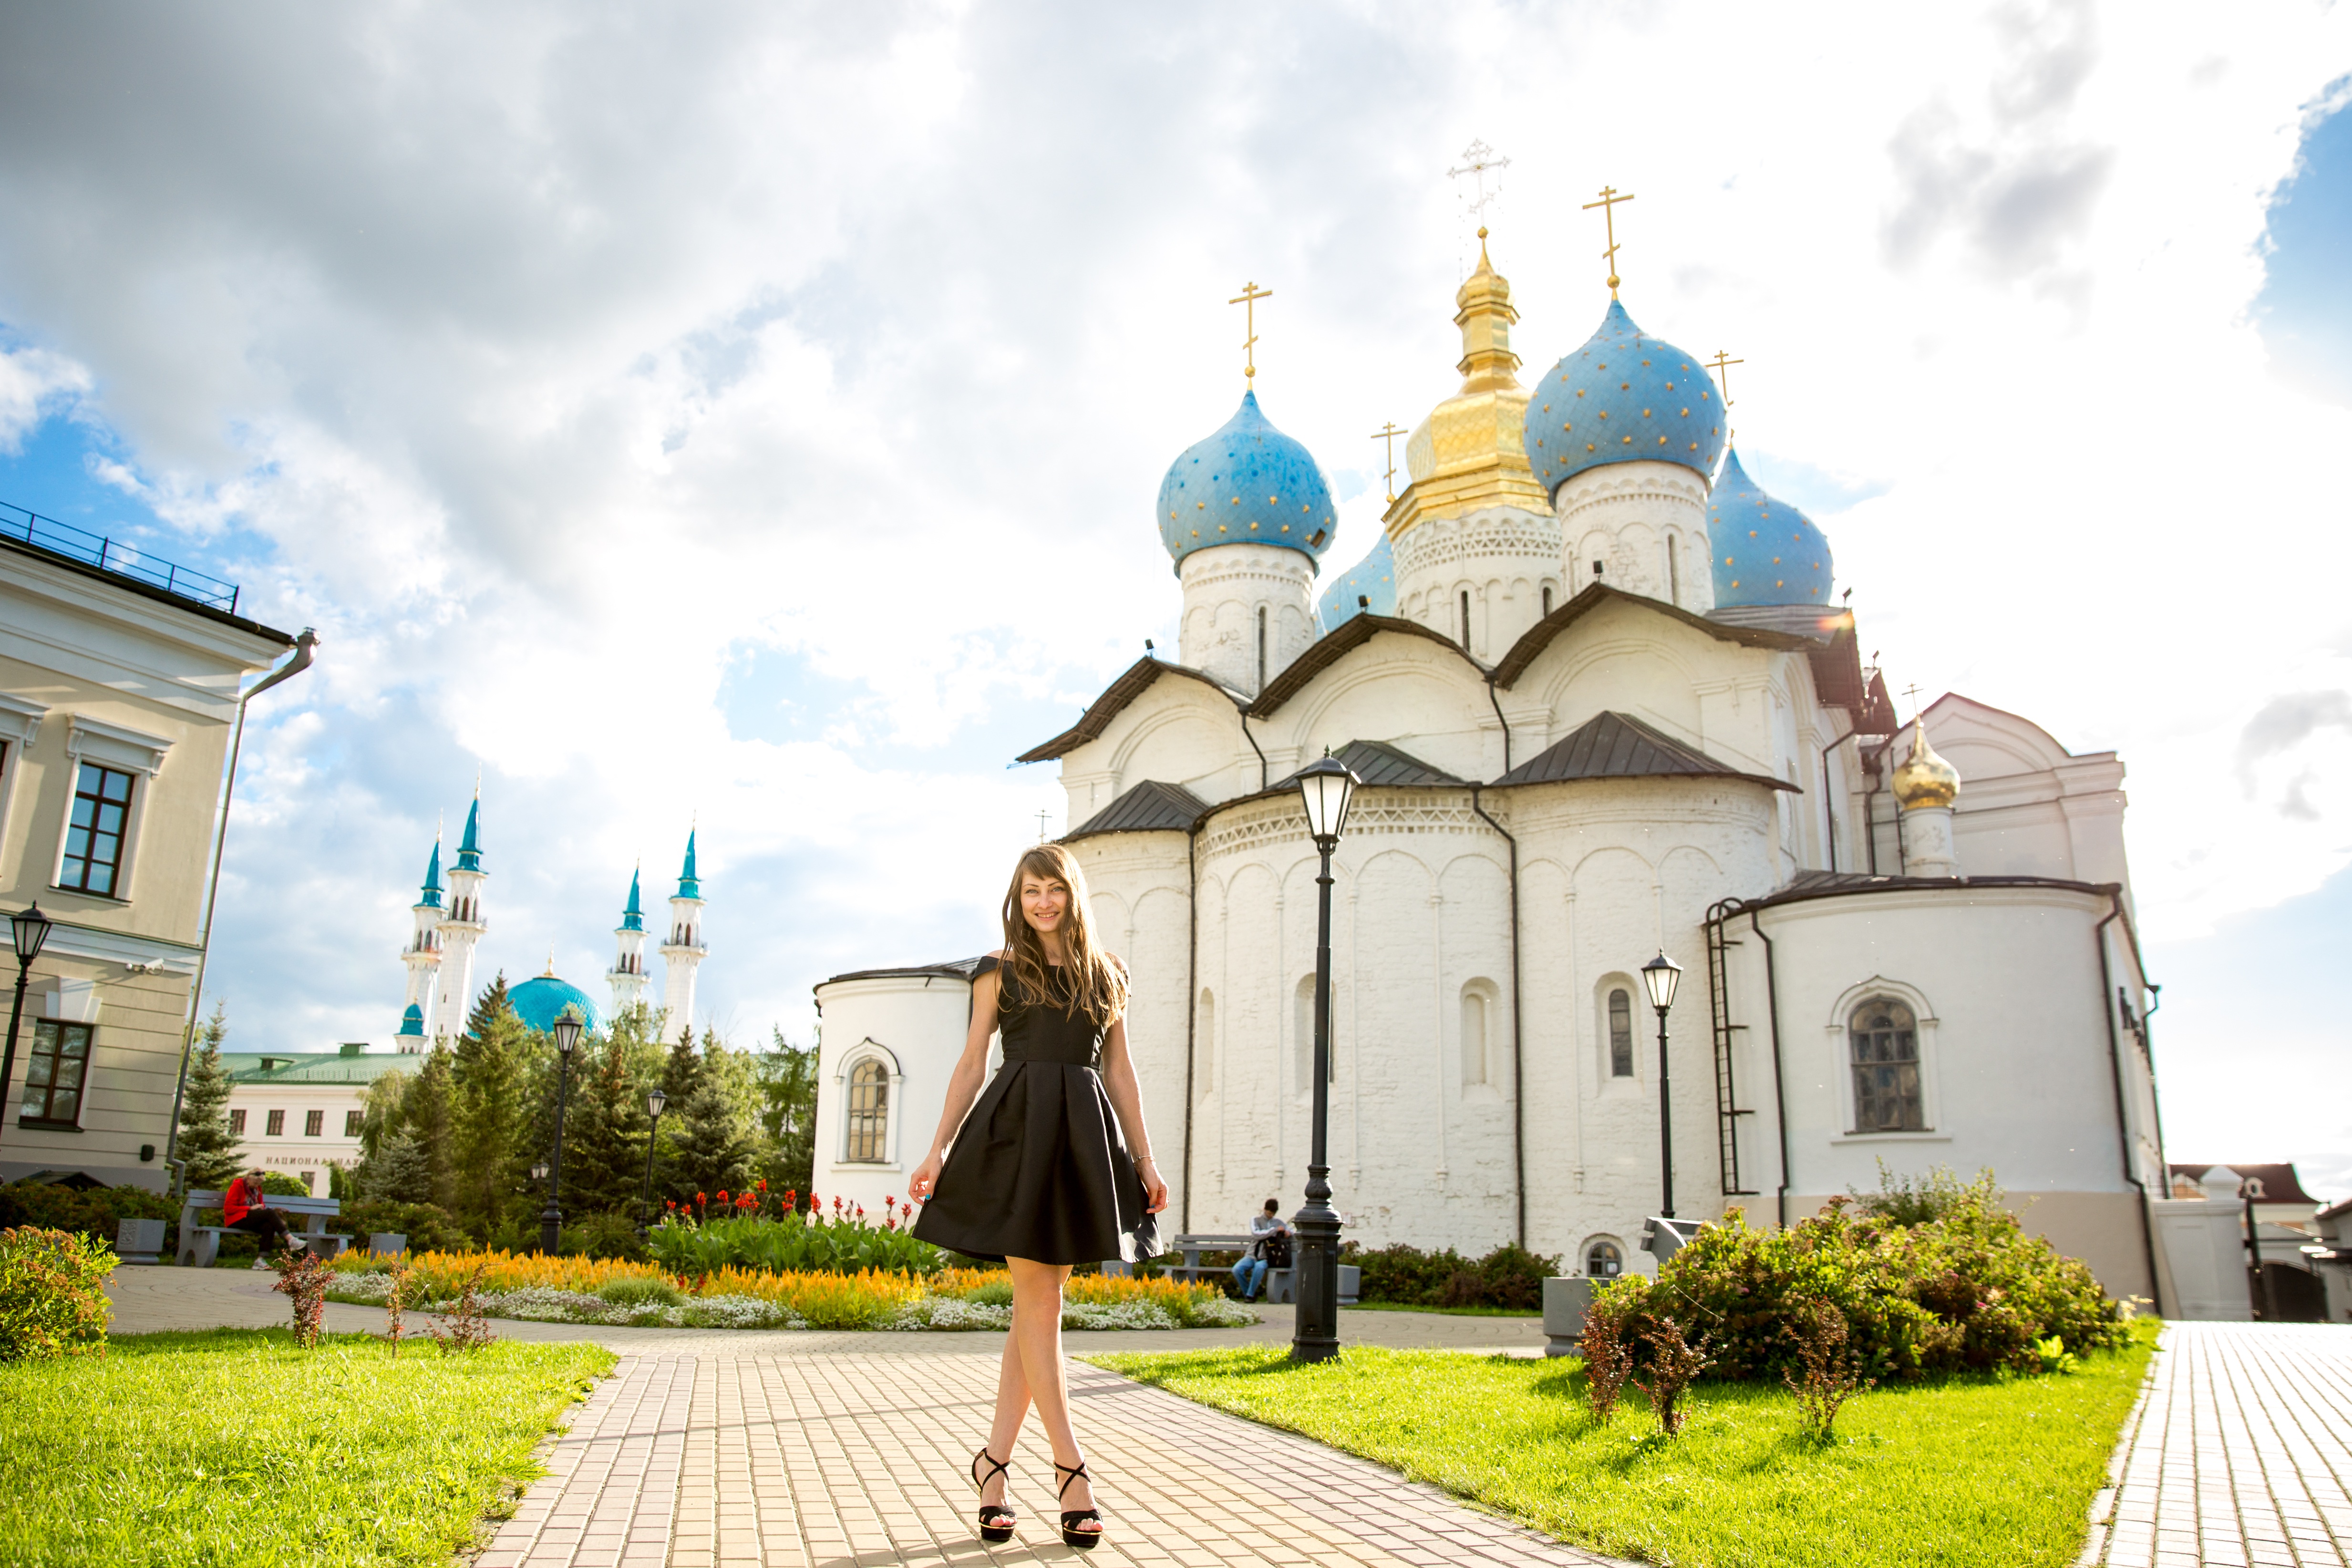
girl, town, building, model, landmark, fashion, church, cathedral, chapel, tourism, place of worship, dress, monastery, beauty, estate, historic site